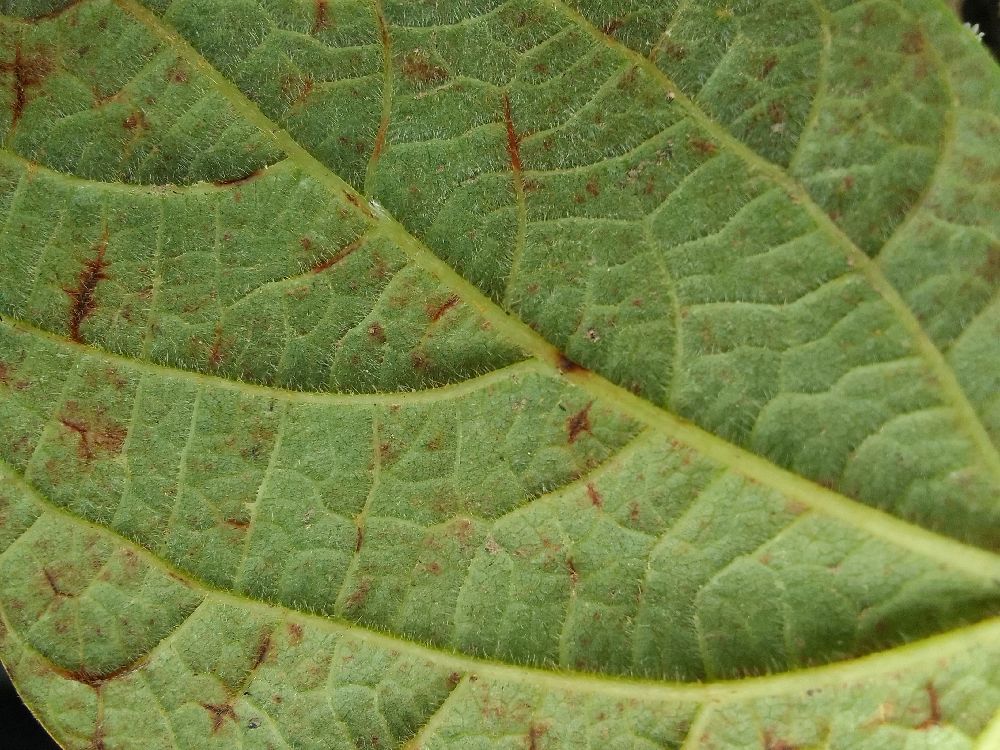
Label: anthracnose